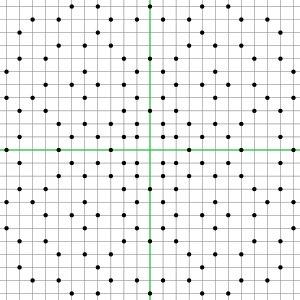
En mathématiques et plus précisément en algèbre, un nombre premier de Gauss est l'équivalent d'un nombre premier pour l'anneau ℤ[i] des entiers de Gauss. Cette notion est utilisée en théorie algébrique des nombres.
En mathématiques, et plus précisément, en théorie algébrique des nombres, un entier de Gauss est un élément de l'anneau des entiers quadratiques de l'extension quadratique des rationnels de Gauss. Il s'agit donc d'un nombre complexe dont la partie réelle et la partie imaginaire sont des entiers relatifs.